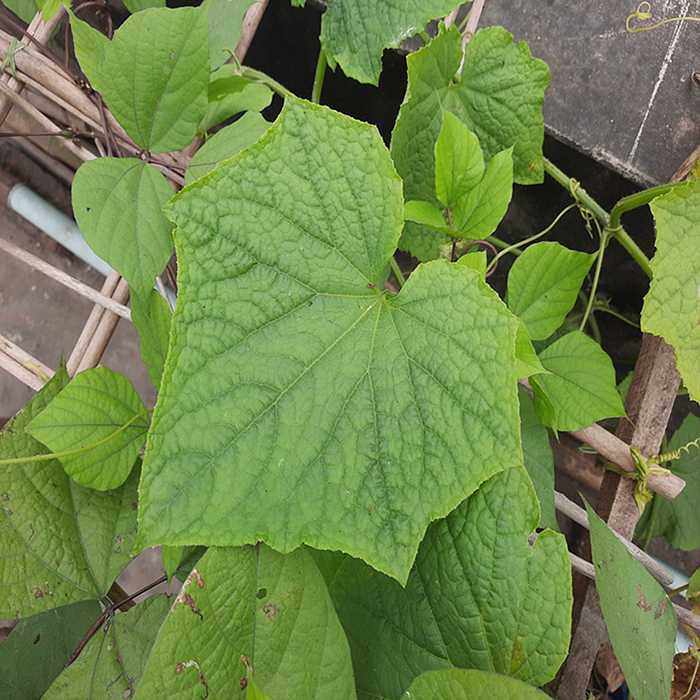
Plant: Cucumber
Label: Fresh leaf